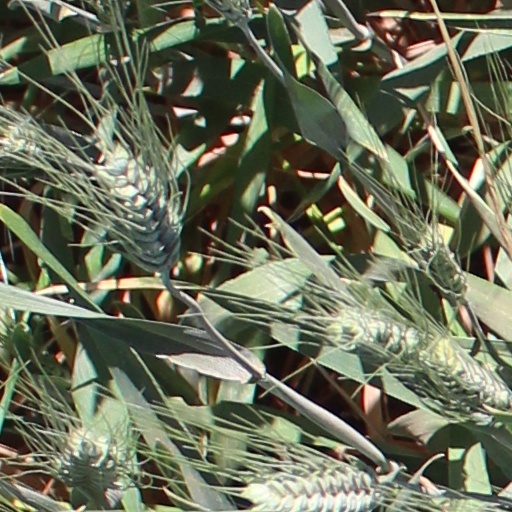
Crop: wheat